Murders of Kerry Graham and Francine Trimble

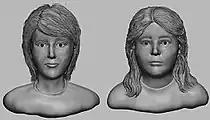
Three-dimensional reconstructions of the victims, created and released by the National Center for Missing & Exploited Children in 2012. The facial reconstruction of Graham is depicted on the left as a male subject

Beginning in the 1990s, several forensic facial reconstructions of the decedents were created and released to the media depicting reconstructions of just how the two decedents may have physically appeared in life. Initially, these reconstructions had been in the form of clay sculptures created using three dimensional photographs of the victims' skulls to create forensic models of the physical appearances of their faces. With advances in technology, these clay sculptures would be replaced by digital reconstructions of the decedents—still believed to have been a male and a female—that were released to the media in the early 2000s.